Jukka Sinisalo

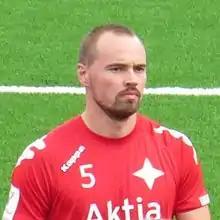
Jukka Sinisalo in 2015.

Jukka Sinisalo (born 21 May 1982) is a Finnish football player who signed for Veikkausliiga side HIFK in early 2014. His position is central defender.